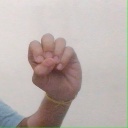
अक्षर: उ